Paillé

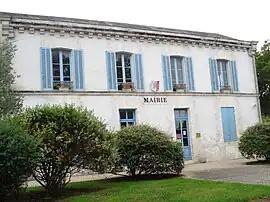
The town hall in Paillé

Paillé is a commune in the Charente-Maritime department in southwestern France.